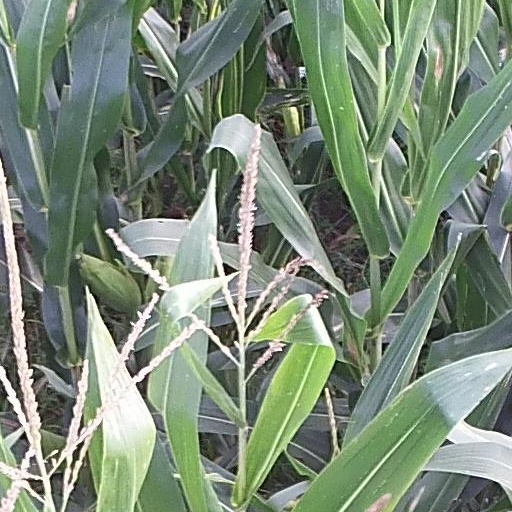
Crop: maize; corn